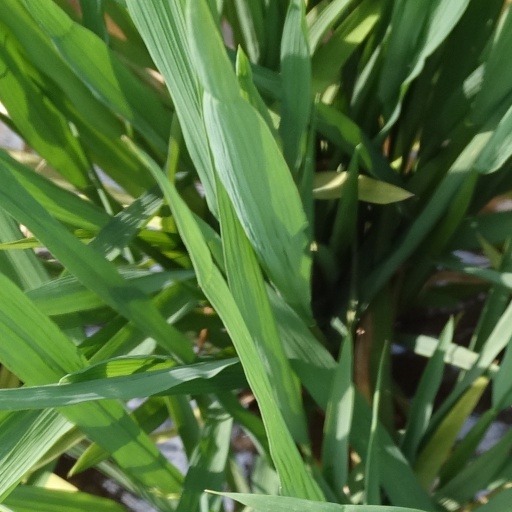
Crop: rice